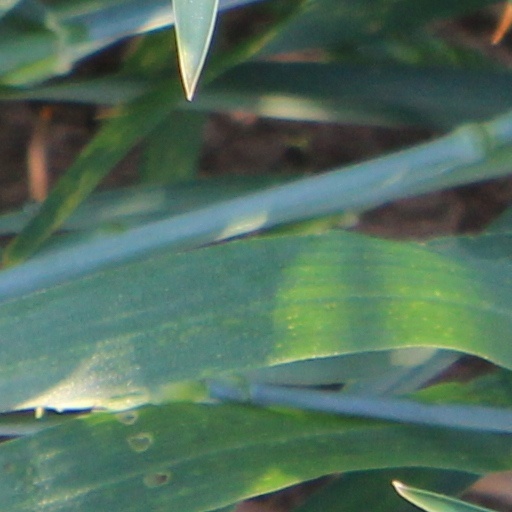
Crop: wheat